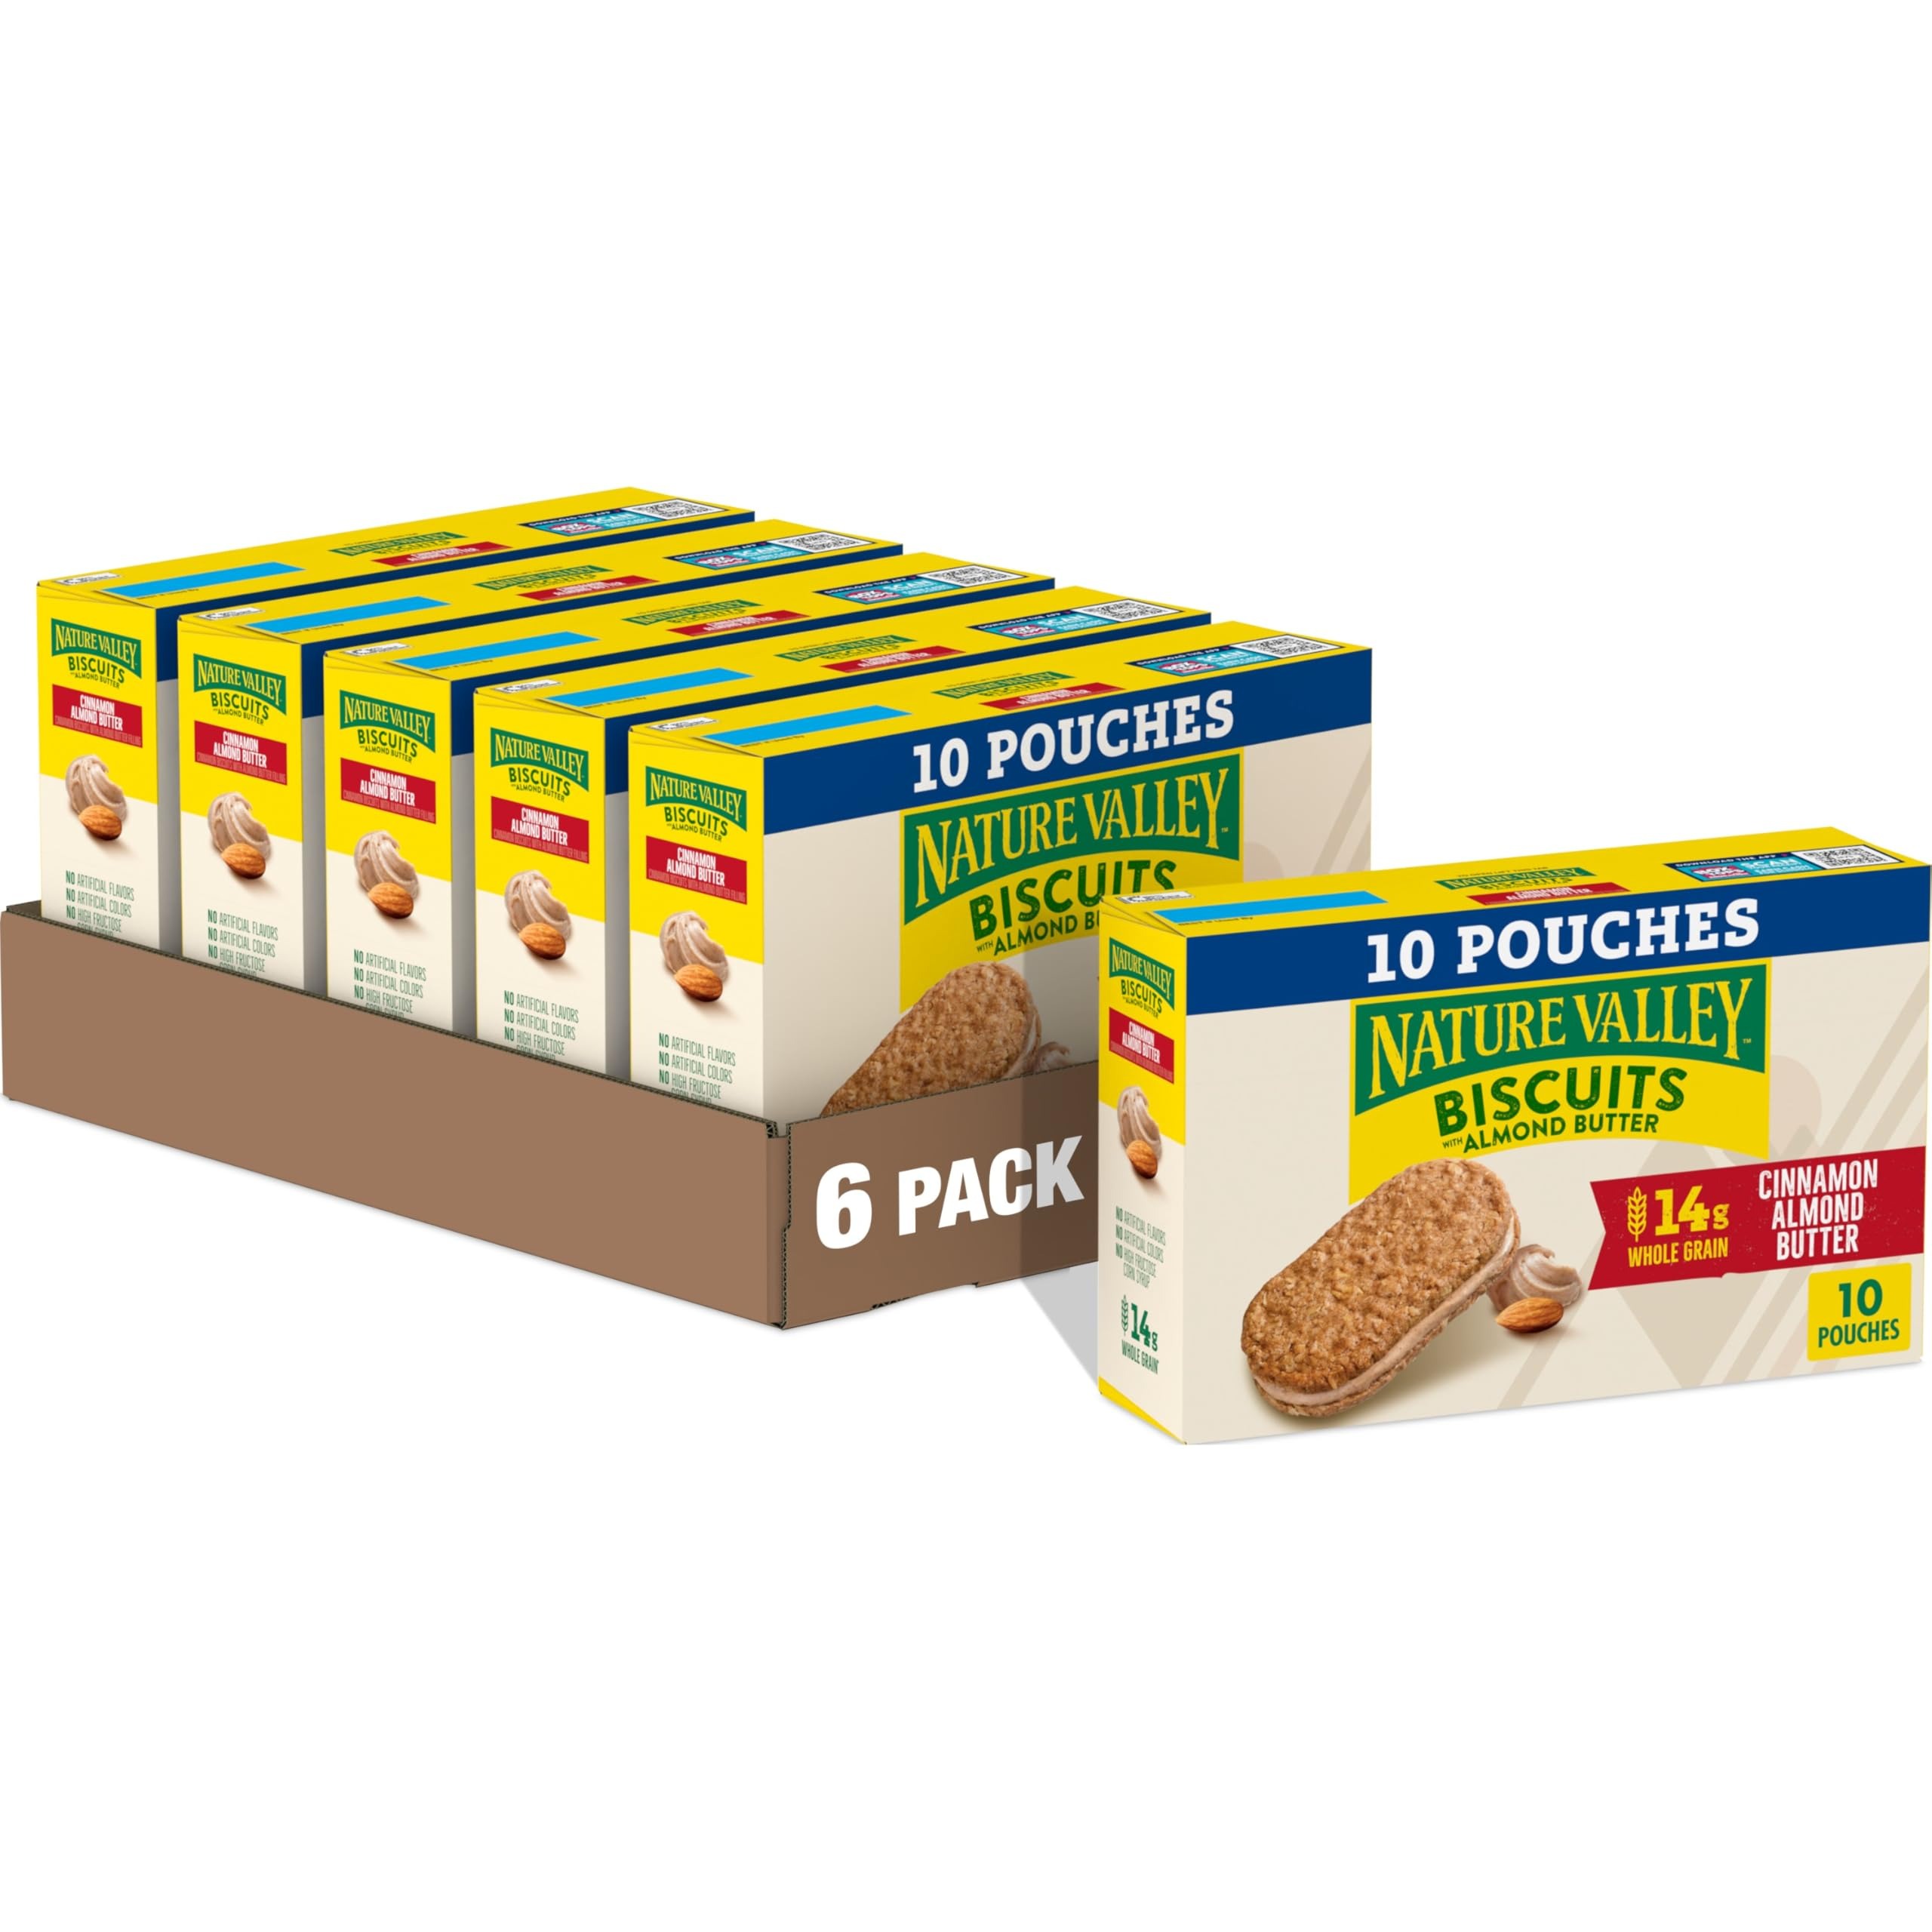
Item Name: Nature Valley Biscuit Sandwiches, Cinnamon Almond Butter, 10 ct, 13.5 OZ (Pack of 6)
Bullet Point 1: CRISPY BISCUIT SANDWICHES: Wholesome, creamy almond butter biscuits made with whole grain oats; A must-have for an on-the-go snack or in a lunch box; A must-have for an on-the-go snack or in a lunch box
Bullet Point 2: BREAKFAST AND TEA SNACKS: Easy, wholesome bites for snack time or an on-the-go invigorating treat; Perfect for the pantry, lunch box, and hiking trail
Bullet Point 3: WHOLE GRAINS: Contains 14g of whole grains per serving (at least 48g recommended daily), plus almond butter to help keep you going
Bullet Point 4: QUALITY INGREDIENTS: Hearty whole grain oats with no artificial flavors, artificial colors, or high fructose corn syrup
Bullet Point 5: CONTAINS: Six 13.5 oz boxes of Nature Valley Cinnamon Almond Butter Biscuit Sandwiches; 10 count
Value: 81.0
Unit: Ounce

Price: 7.49